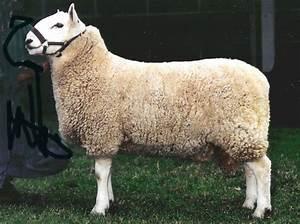
sheep